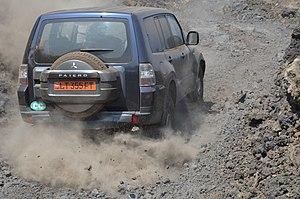
Voiture arpentant le Mont Cameroun
Le Mitsubishi Pajero est un véhicule 4×4 produit par Mitsubishi depuis 1980 en 4 générations.